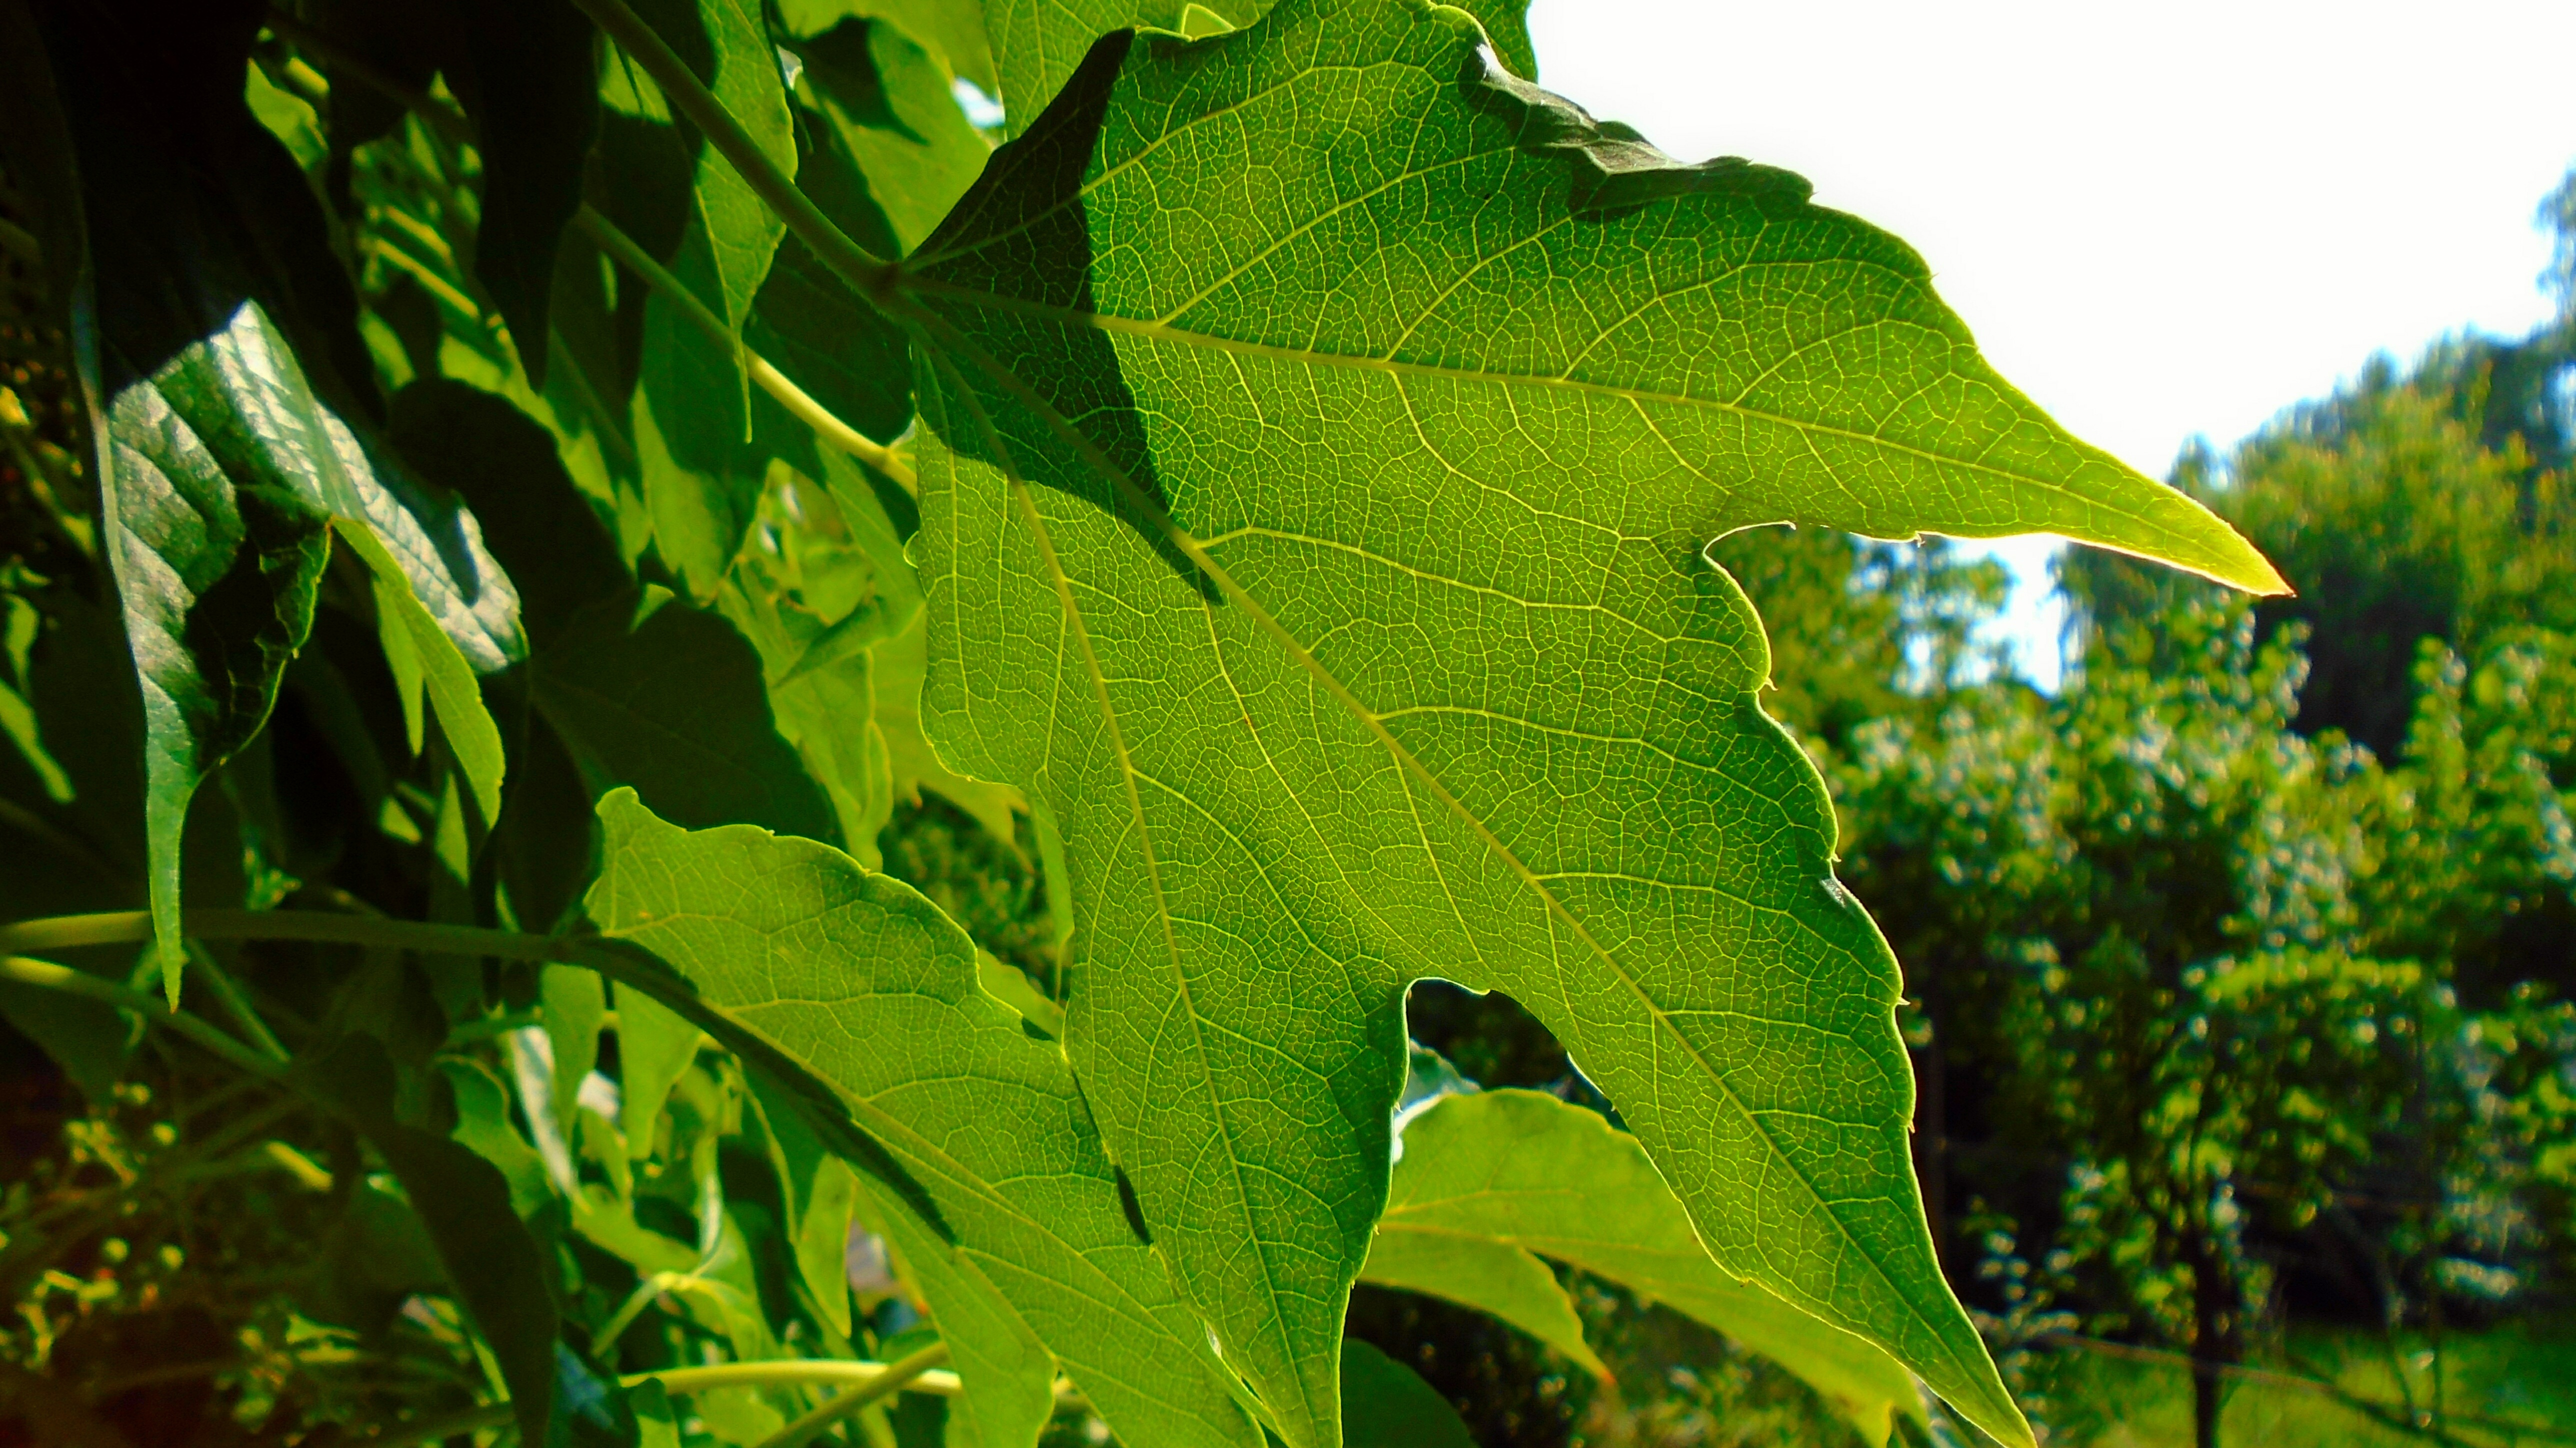
tree, nature, branch, plant, grape, sunlight, leaf, flower, foliage, green, jungle, produce, autumn, botany, flora, shrub, deciduous, oak, rear, creep, flowering plant, maidenhair tree, obverse, woody plant, land plant